Anticipation (video game)

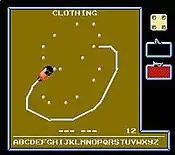
Example of a drawing puzzle, to which the answer is "top hat"

Before the game begins, the number of human and computer players must be chosen, as well as the difficulty setting. There must always be at least one human player, and the total number of players (human plus computer opponents) can be no more than four. Players use the controllers to buzz in during the game; if more than two players are competing, they may double up on two controllers. Anticipation is not compatible with the NES Four Score and Satellite multiplayer adapters.